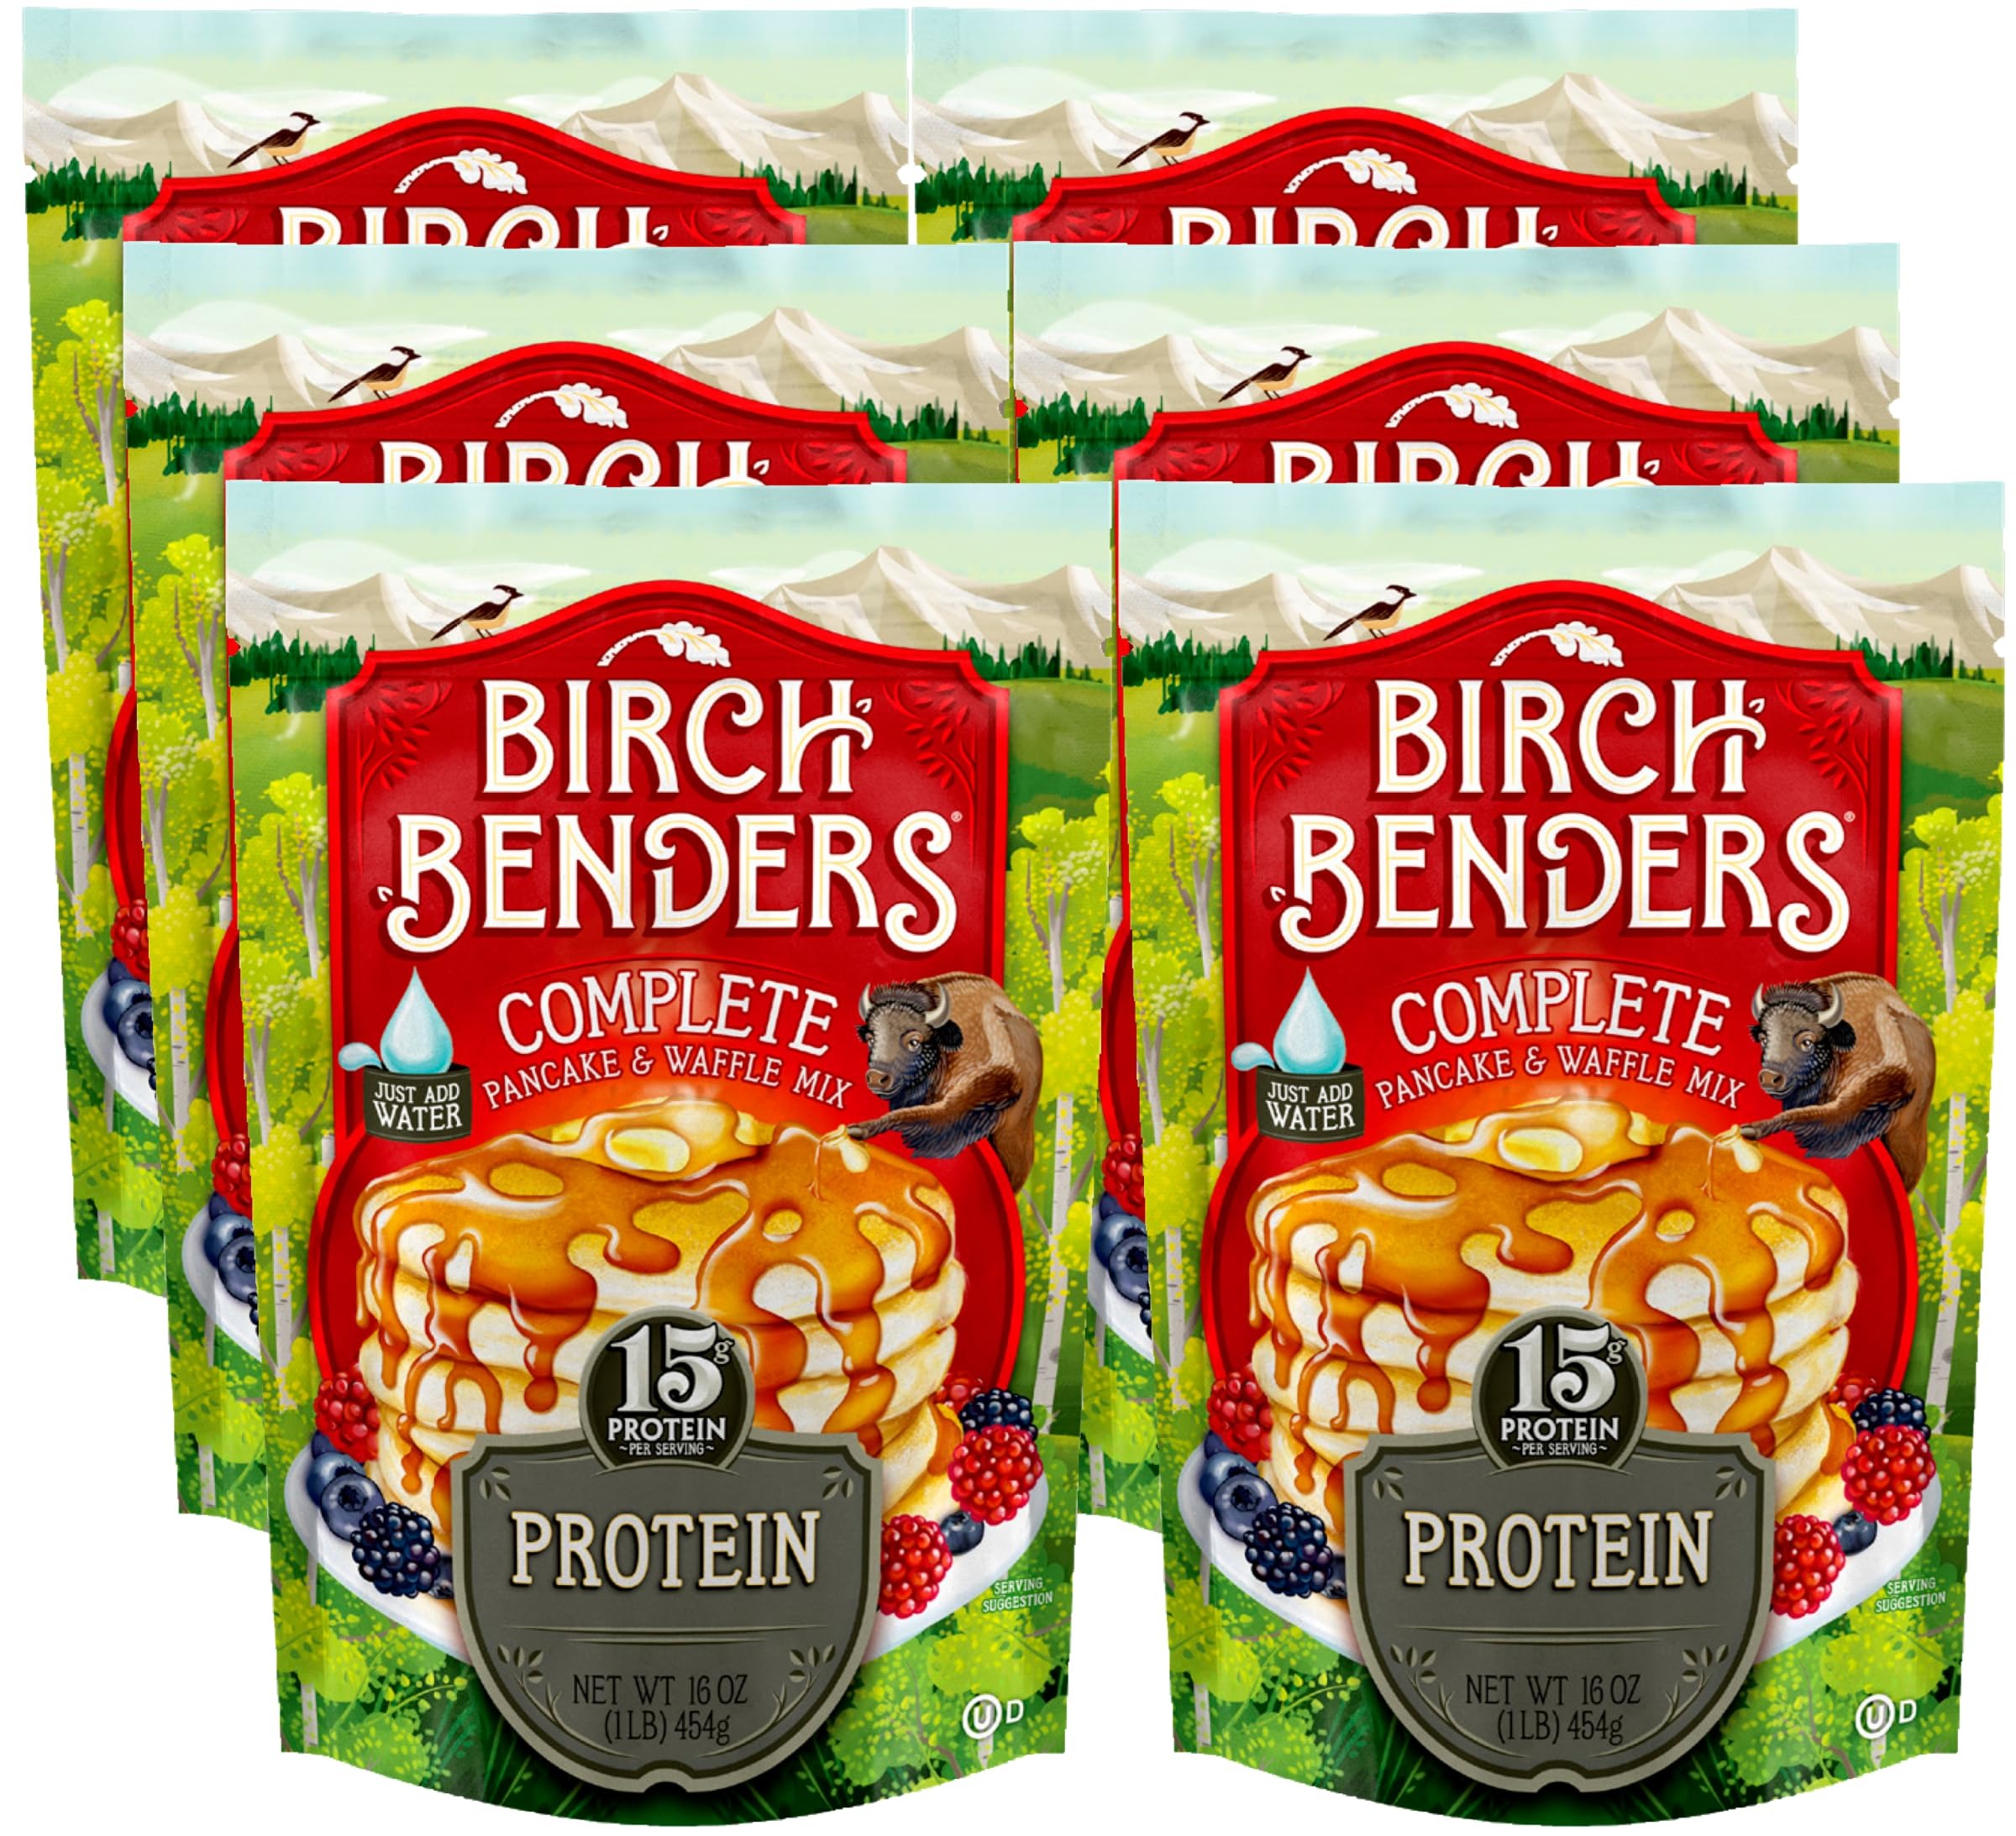
Item Name: Performance Protein Pancake and Waffle Mix with Whey Protein by Birch Benders, 15 Grams Protein Per Serving, 1 Pound (Pack of 6)
Bullet Point 1: 6 - 16 ounce pouches of Birch Benders Protein Pancake and Waffle Mix (Packaging may vary)
Bullet Point 2: Feed your inner Olympian with our powerful pancakes, packed with protein, calcium, fiber, and iron to help fuel your daily victories; We put the pro in protein so you can go all the whey
Bullet Point 3: Supercharged with Whey Protein; 15 grams protein per serving
Bullet Point 4: Preparation is a breeze: simply scoop the desired amount of mix into a bowl, add water, mix, and make. That’s right, JUST ADD WATER
Bullet Point 5: Our resealable closure keeps the mix fresh for next time. Easier, healthier, tastier — these pancakes have it all
Value: 96.0
Unit: Ounce

Price: 7.12